Yoav Eshed

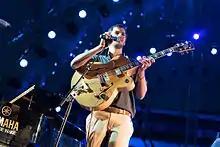
Athens Jazz Festival

Yoav Eshed (born April 28, 1989) is a jazz guitarist and composer based in Brooklyn, New York.